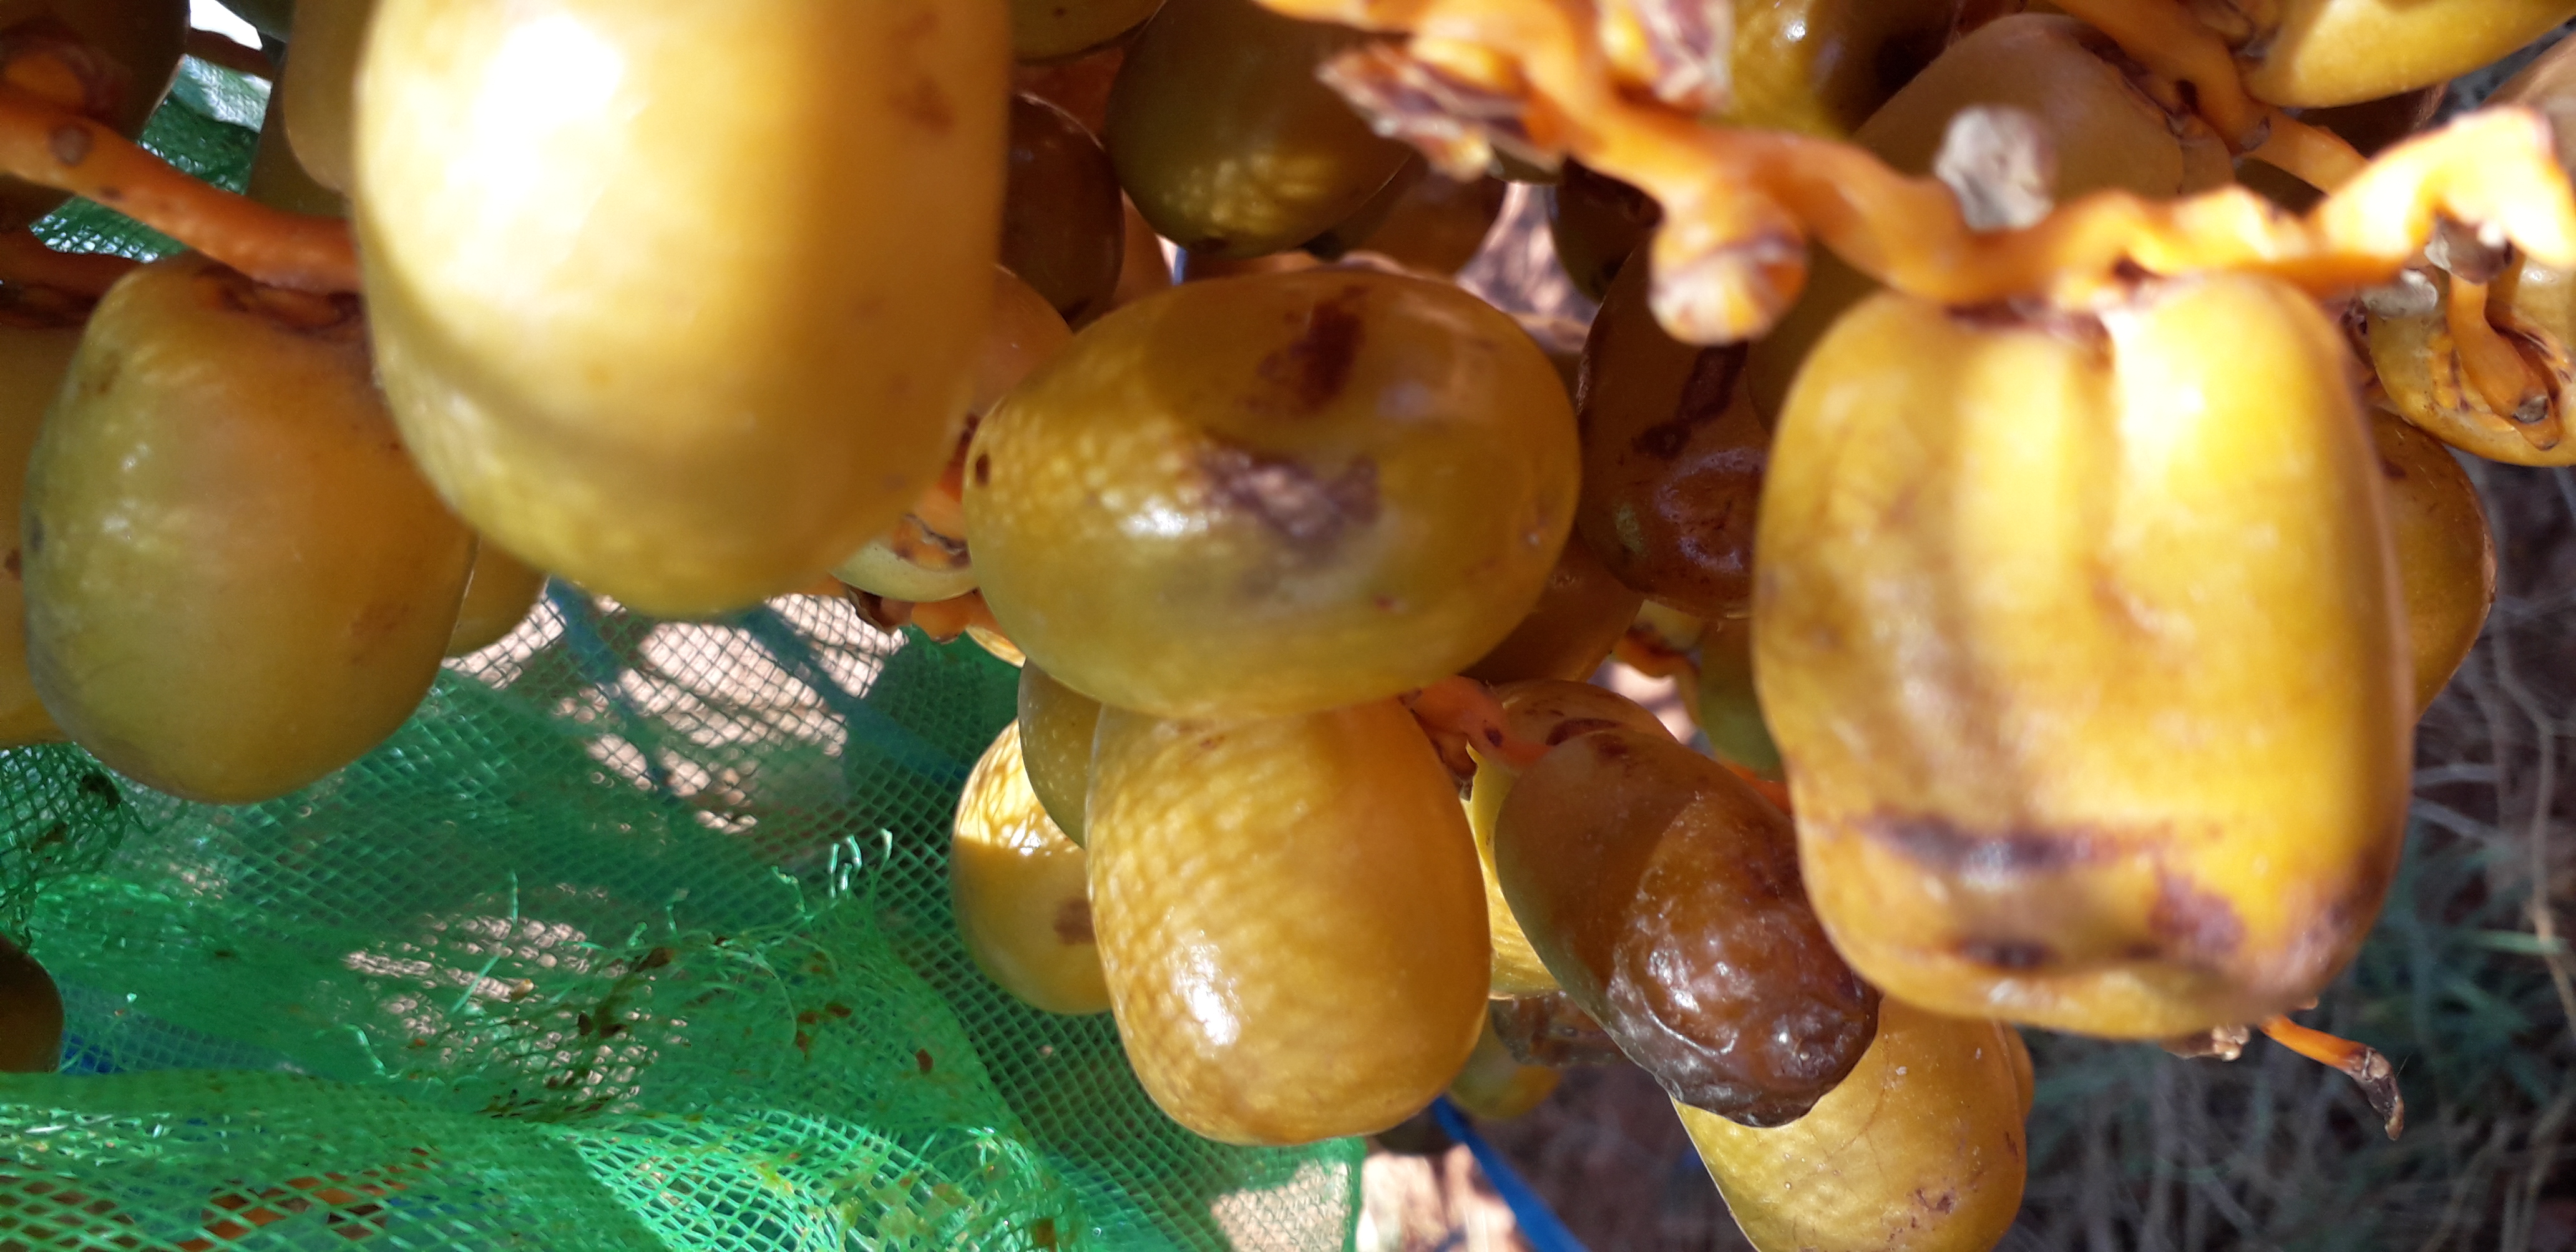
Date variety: Boufagous